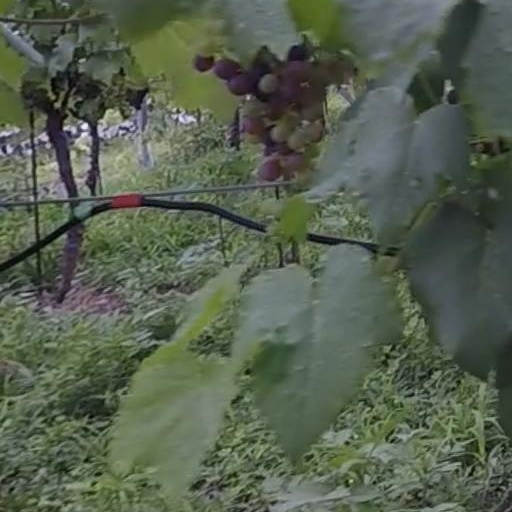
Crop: grape